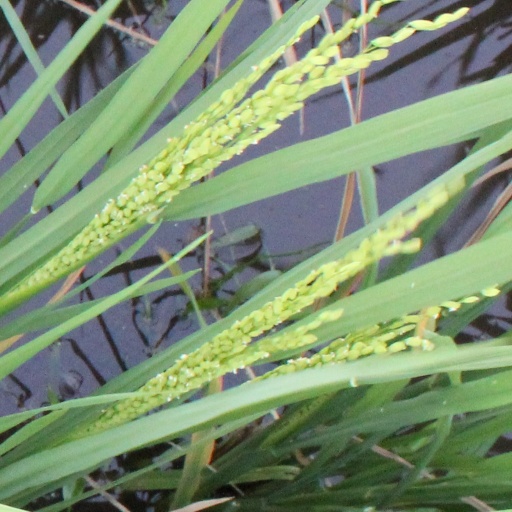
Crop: rice